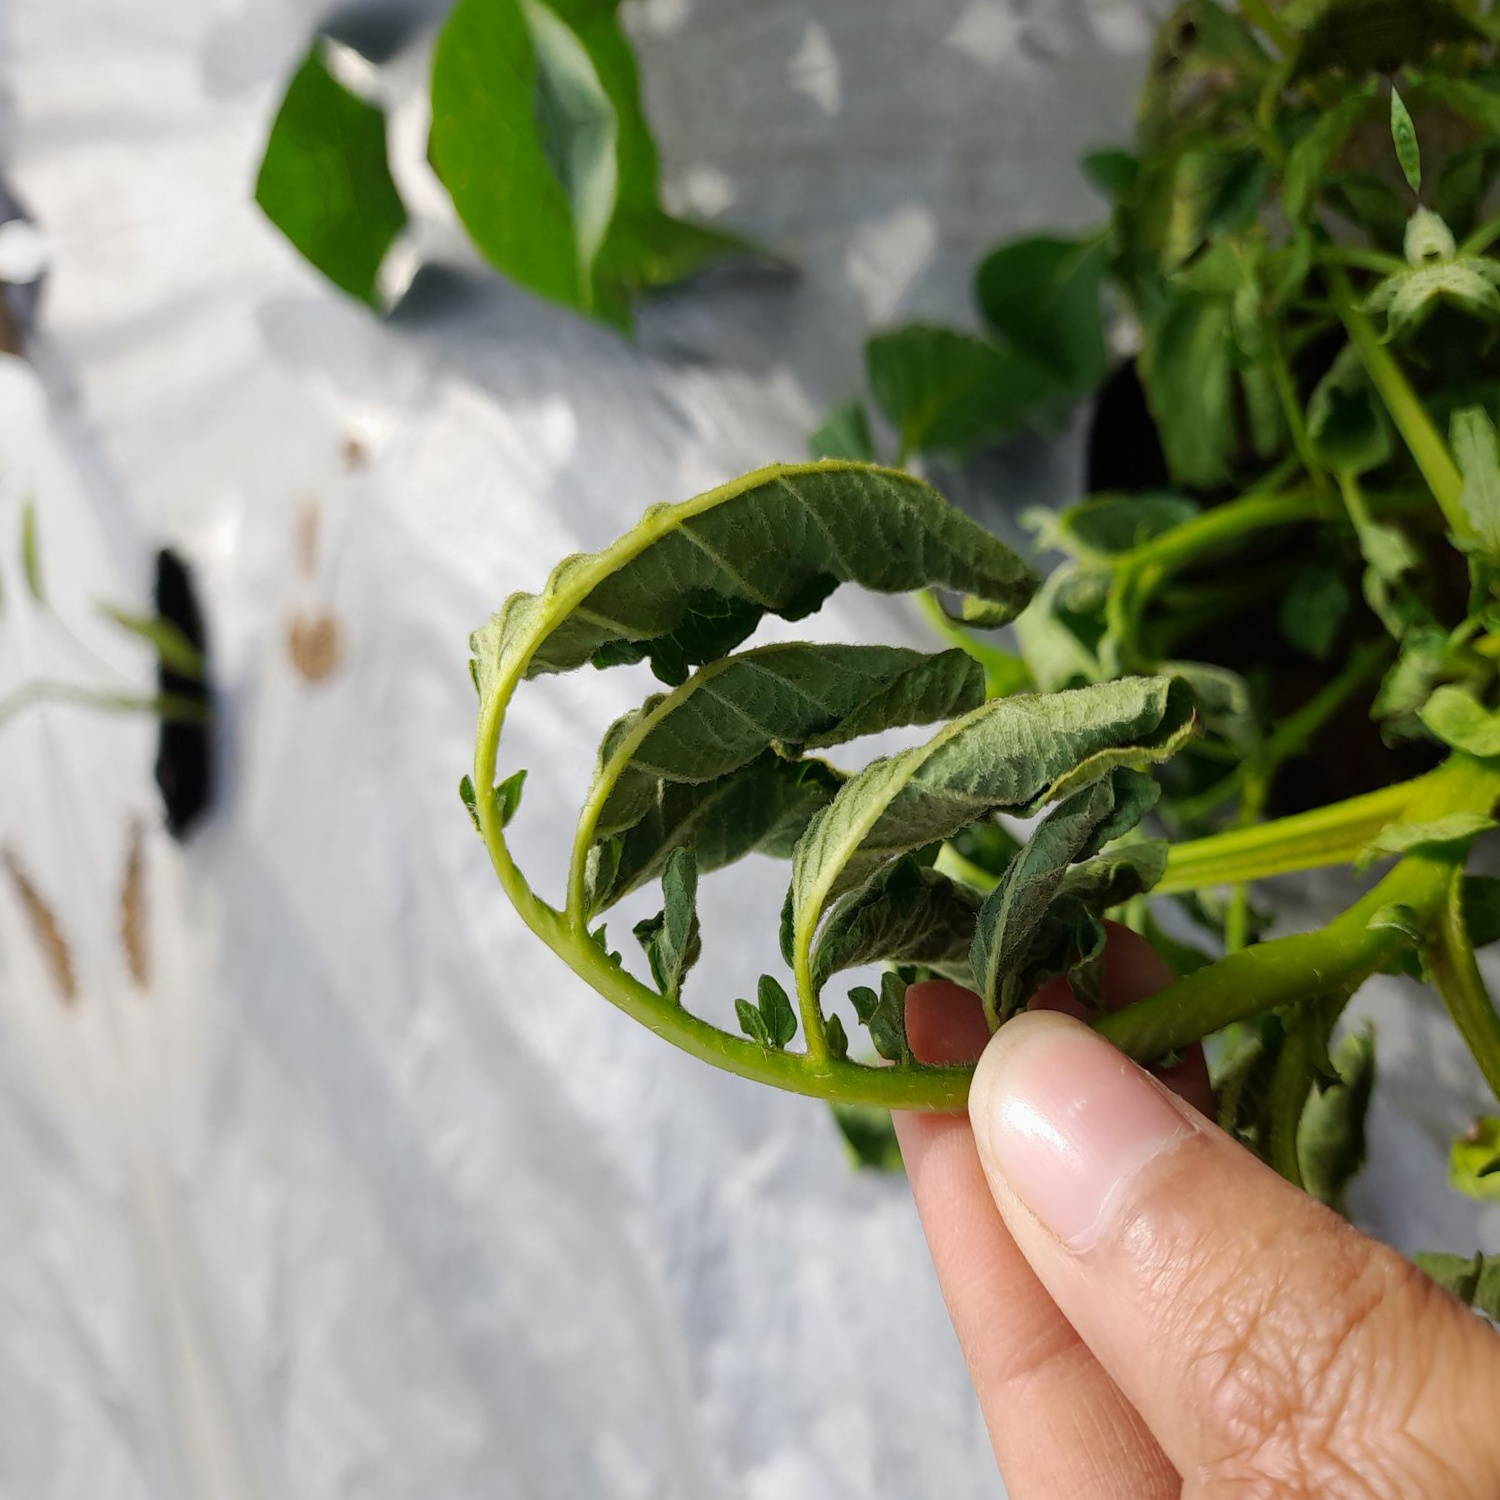
Etiqueta: Pudricion_Parda